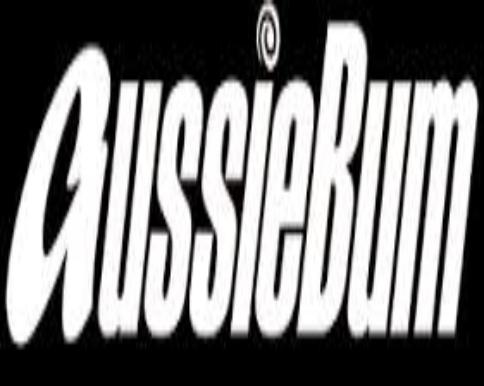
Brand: aussieBum
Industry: Clothes